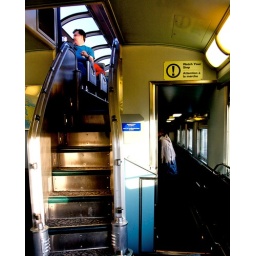
on the train from vancouver to toronto. 4 days and 3 nights of sitting in a chair